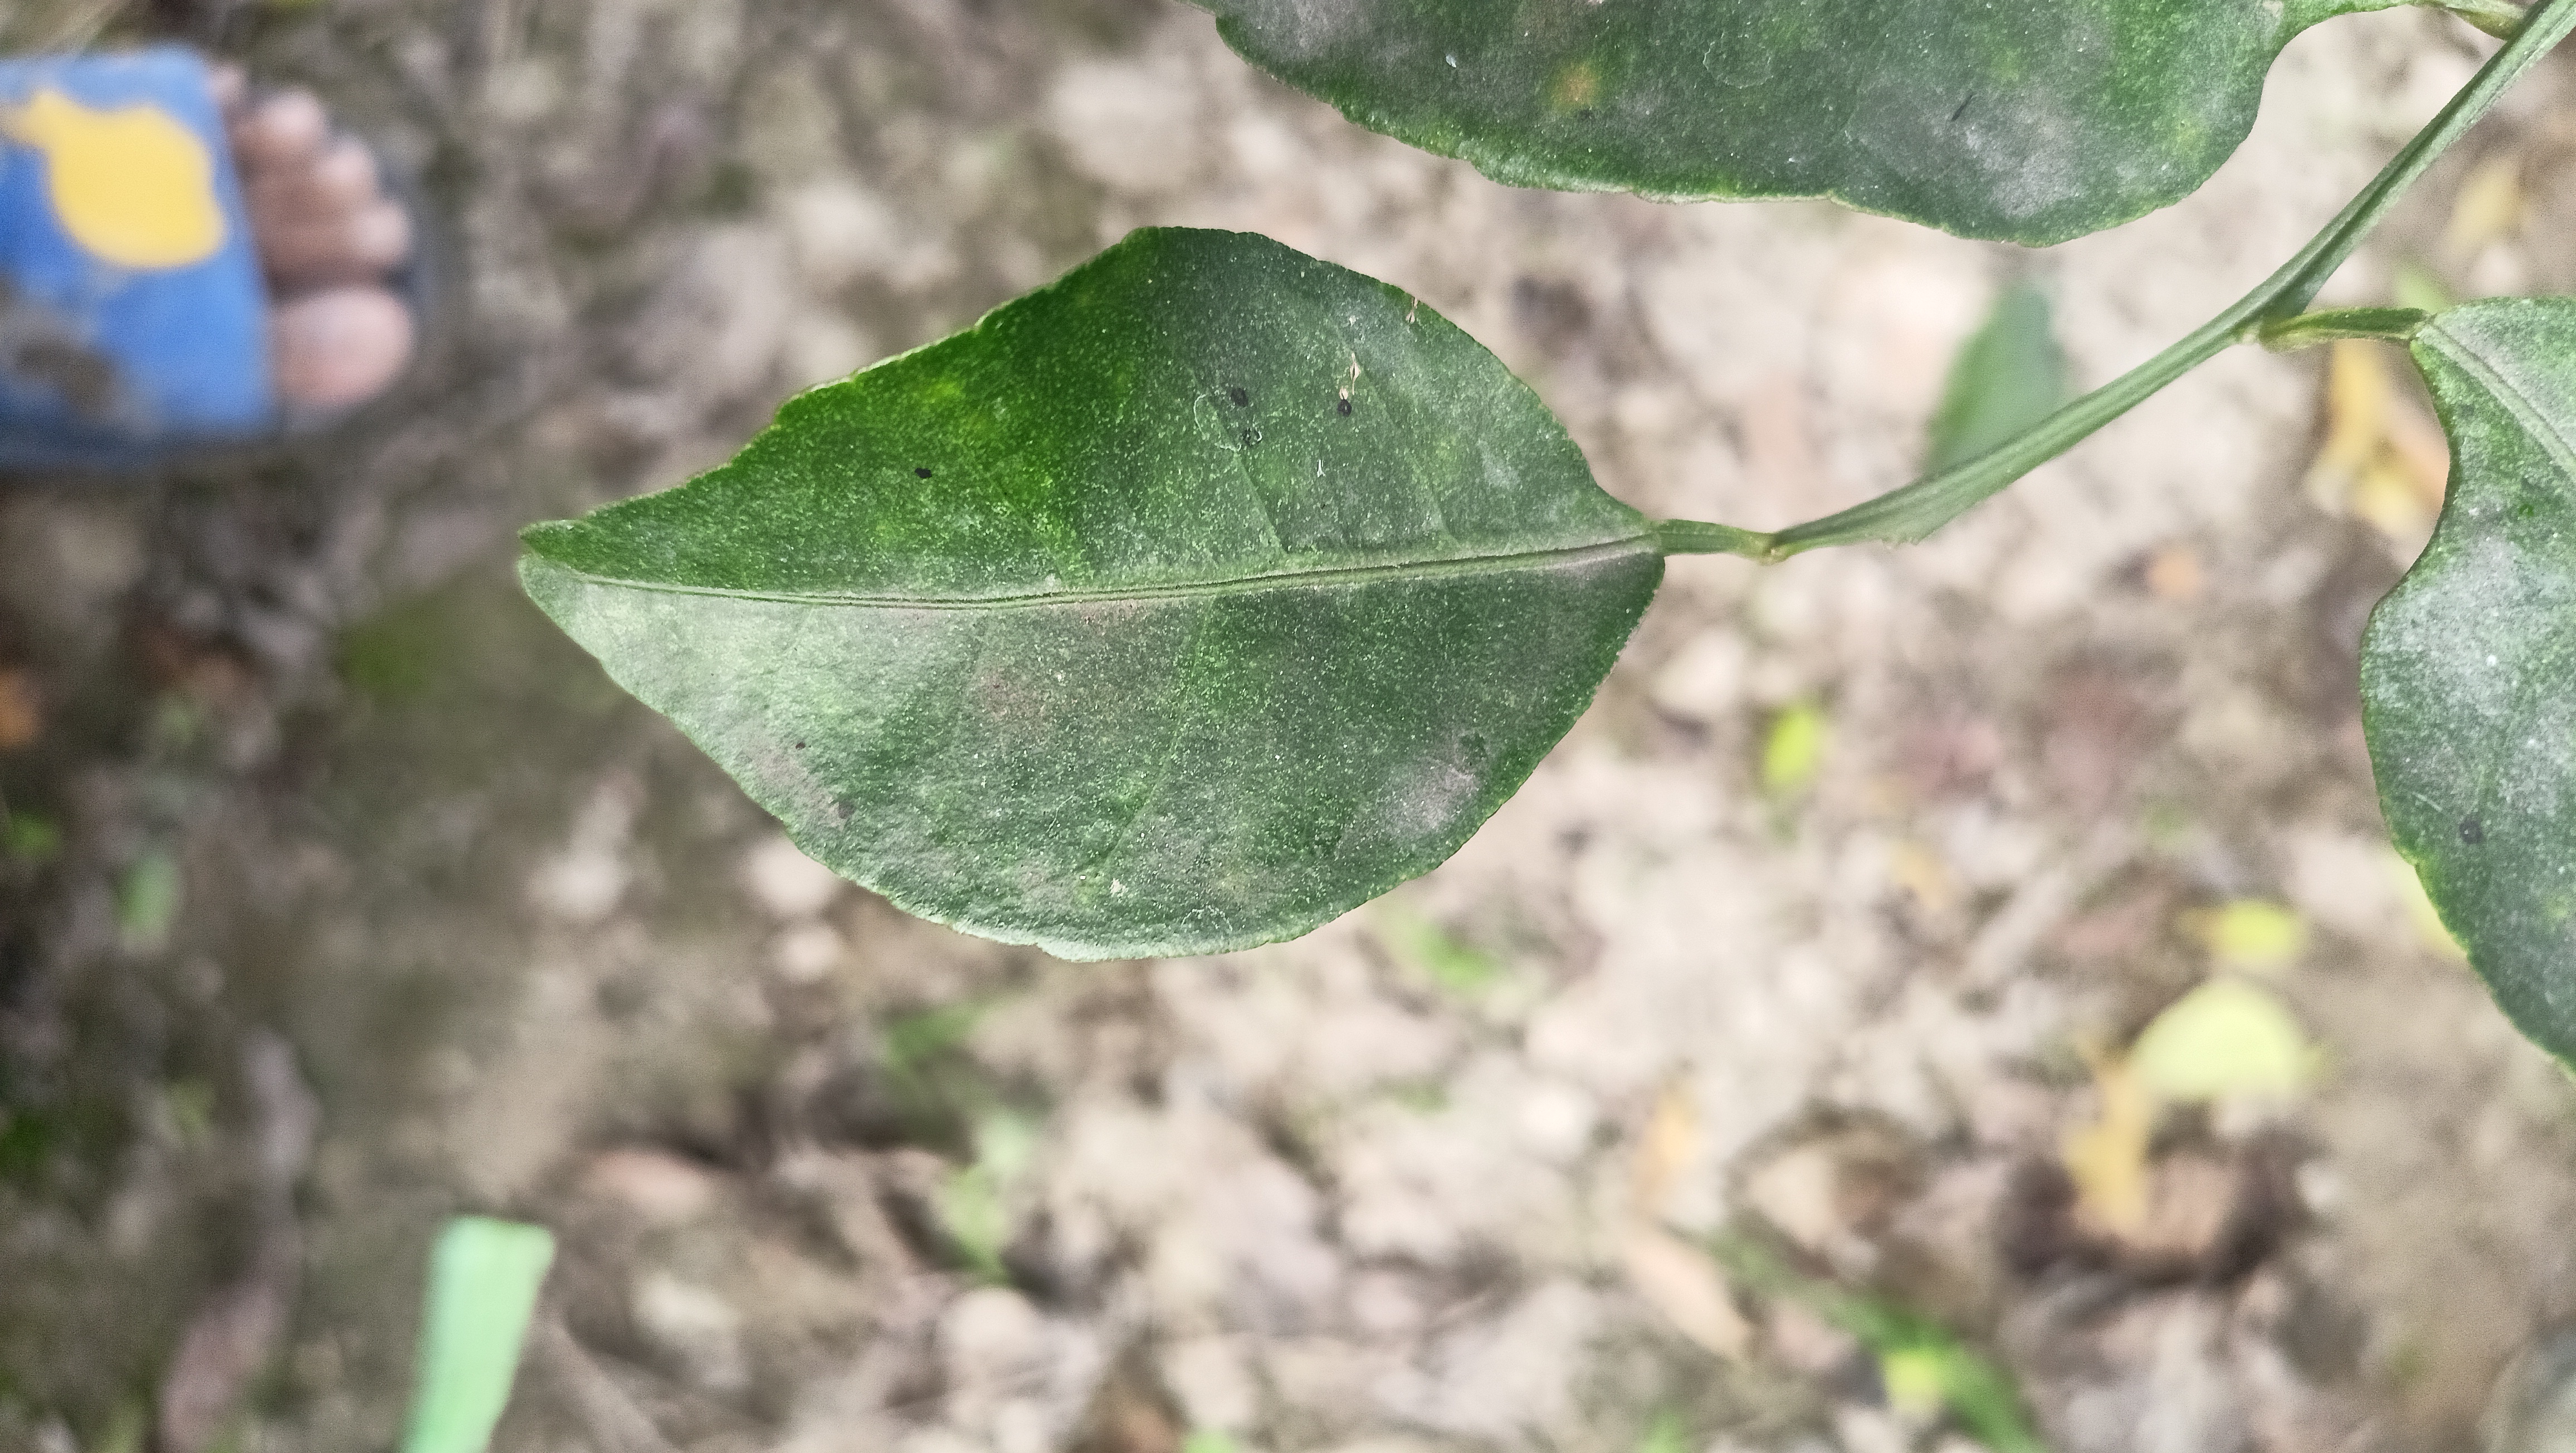
Mandarin leaf variety: China Mishti